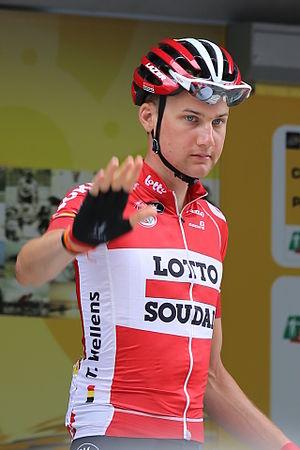
Tim Wellens lors du départ de la 8e étape du Tour de France 2015 à Rennes.
La saison 2015 de l'équipe cycliste Lotto-Soudal est la quatrième de cette équipe.
La 11ᵉ édition de l'Eneco Tour a eu lieu du 10 au 16 août 2015. C'est la 21ᵉ épreuve épreuve de l'UCI World Tour 2015.
Tim Wellens, né le 10 mai 1991 à Saint-Trond, est un coureur cycliste belge, membre de l'équipe Lotto-Soudal. Professionnel depuis 2012, il a notamment remporté l'Eneco Tour en 2014 et 2015 et le Tour de Pologne 2016.